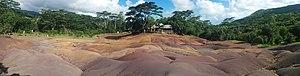
Les Terres des Sept Couleurs à Chamarel, Île Maurice. Français